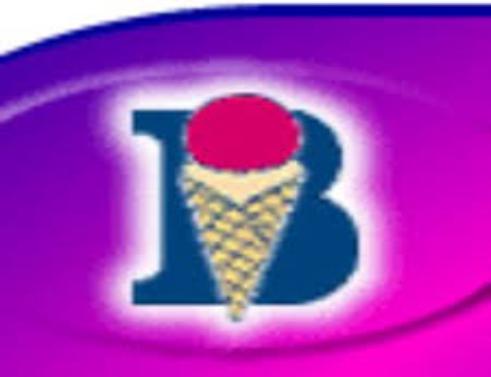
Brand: Braum's
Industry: Food